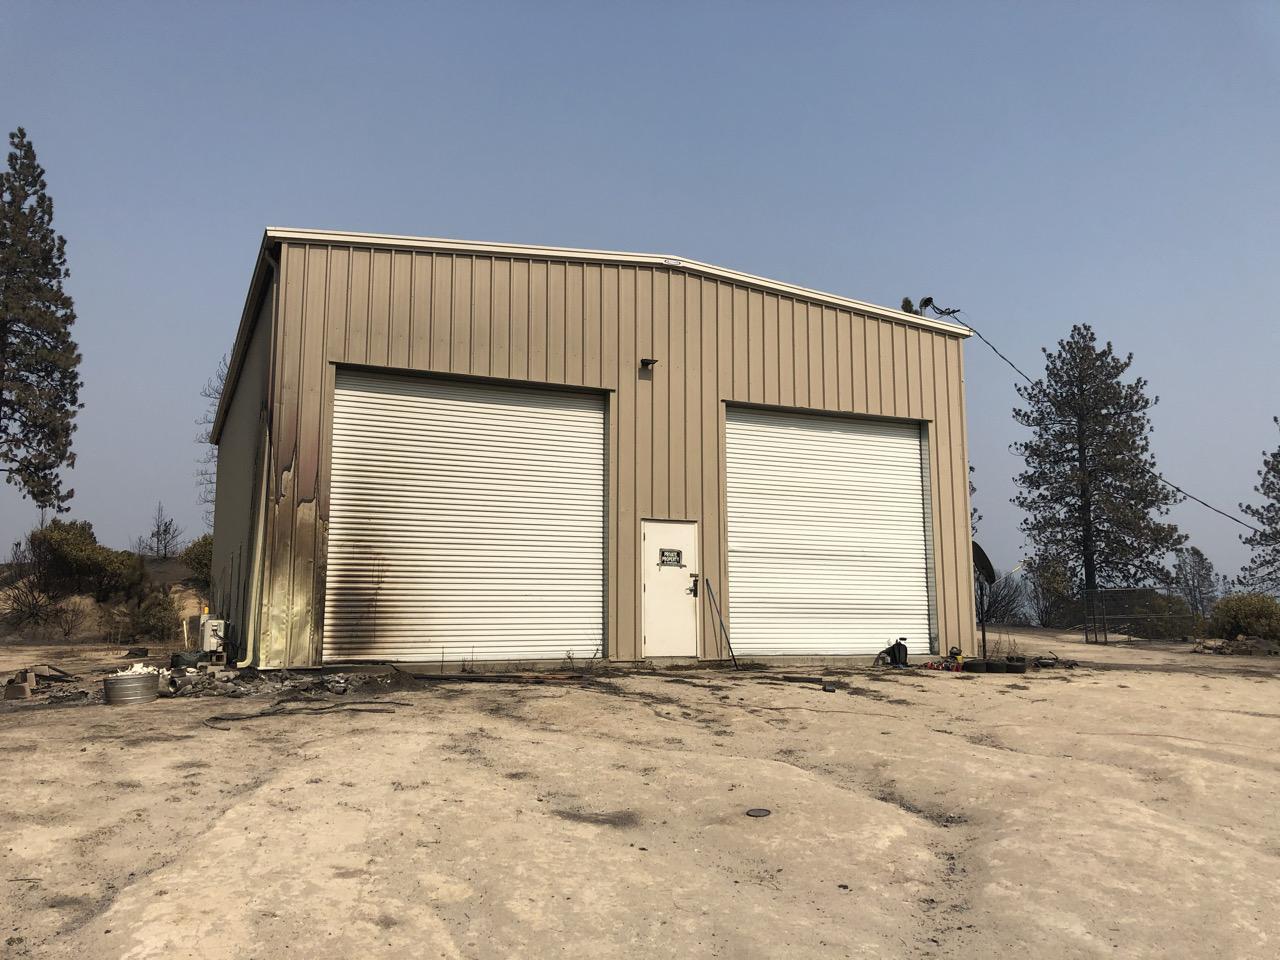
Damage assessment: affected